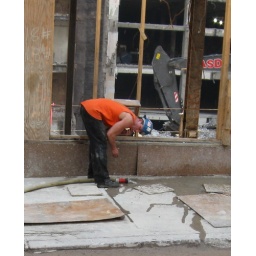
This gent was disconnecting the hose at the end of the day. The machine in the background almost mirrors his stance.